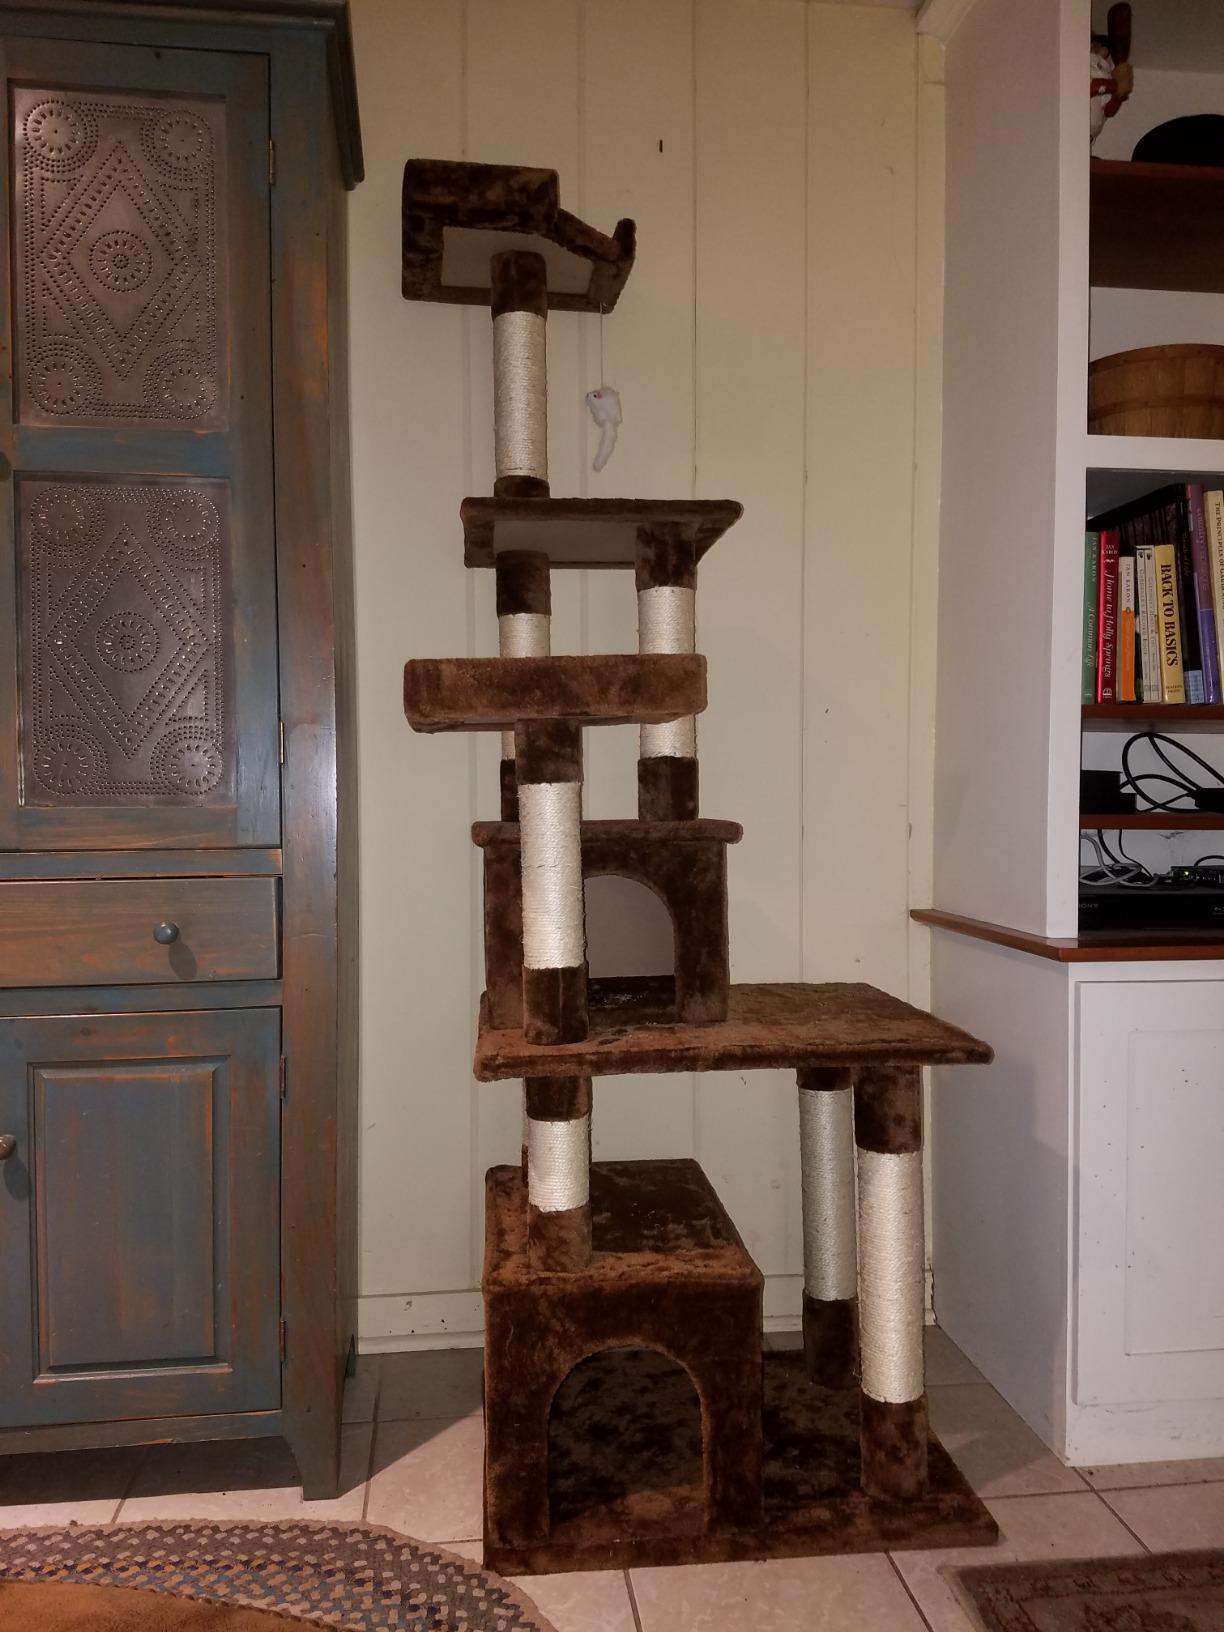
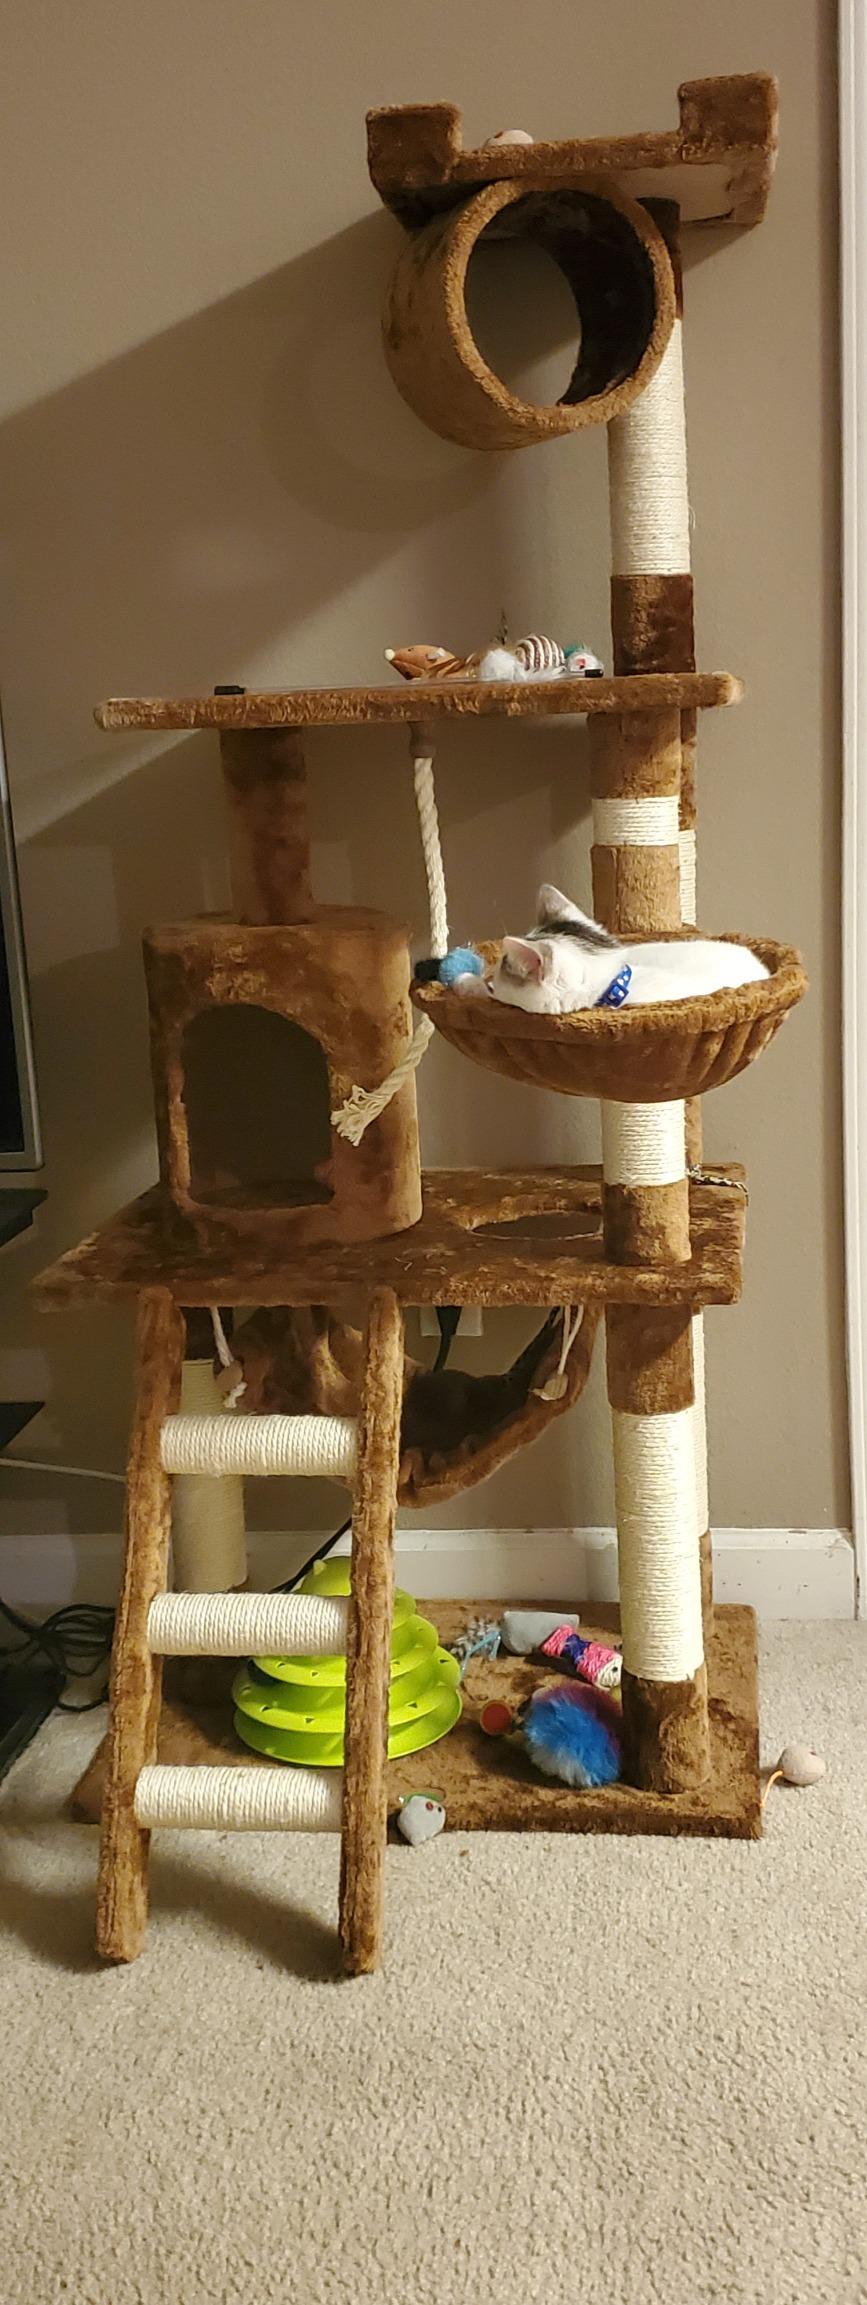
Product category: items_cat tree
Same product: no